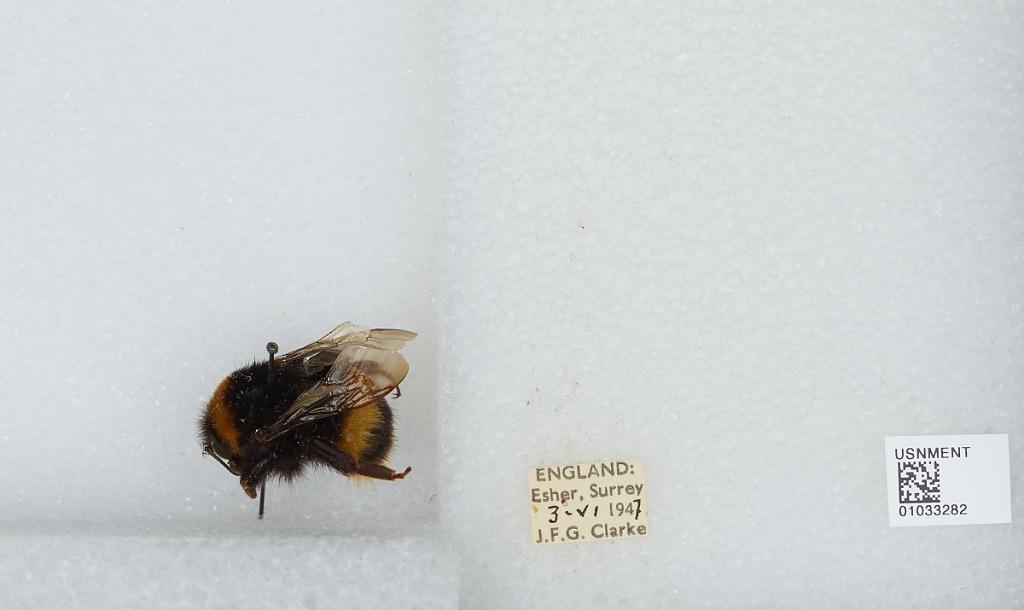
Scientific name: Bombus (Bombus) terrestris audax Harris
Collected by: J. Clarke
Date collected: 1947-6-3
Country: United Kingdom
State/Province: England
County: Surrey
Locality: Esher
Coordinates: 51.3691, -0.365